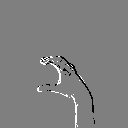
ASL letter: c